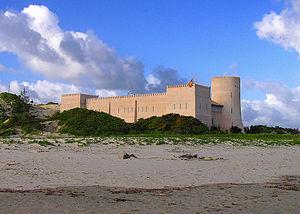
L’archipel de Lamu est un archipel de l’océan Indien situé sur la « côte Nord » du Kenya et proche de la frontière somalienne. Il fait partie du comté de Lamu et sa principale localité est Lamu dont la vieille ville est classée au patrimoine mondial de l’UNESCO depuis 2001.
Lamu est le chef-lieu du comté de Lamu. Elle est située sur la « côte Nord » du Kenya à une centaine de kilomètres de la frontière somalienne. Localisée à l'est d'une île maritime au nom éponyme d'une superficie d'environ 57 km², la ville est baignée par le chenal maritime naturel de Mkanda et à 4,5 km de l'océan Indien.